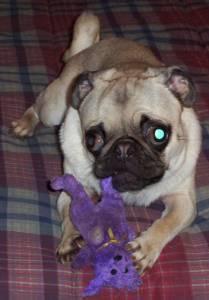
pug